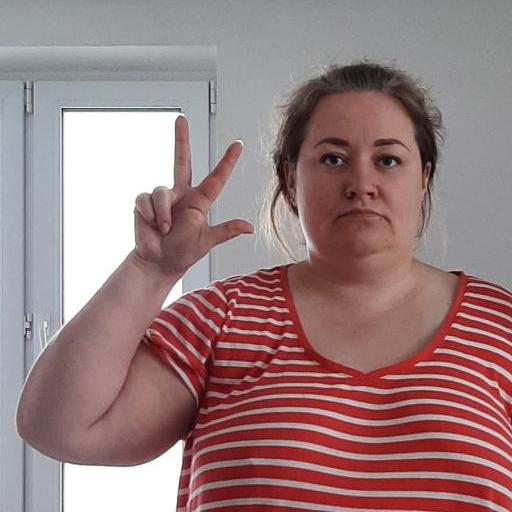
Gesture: three2